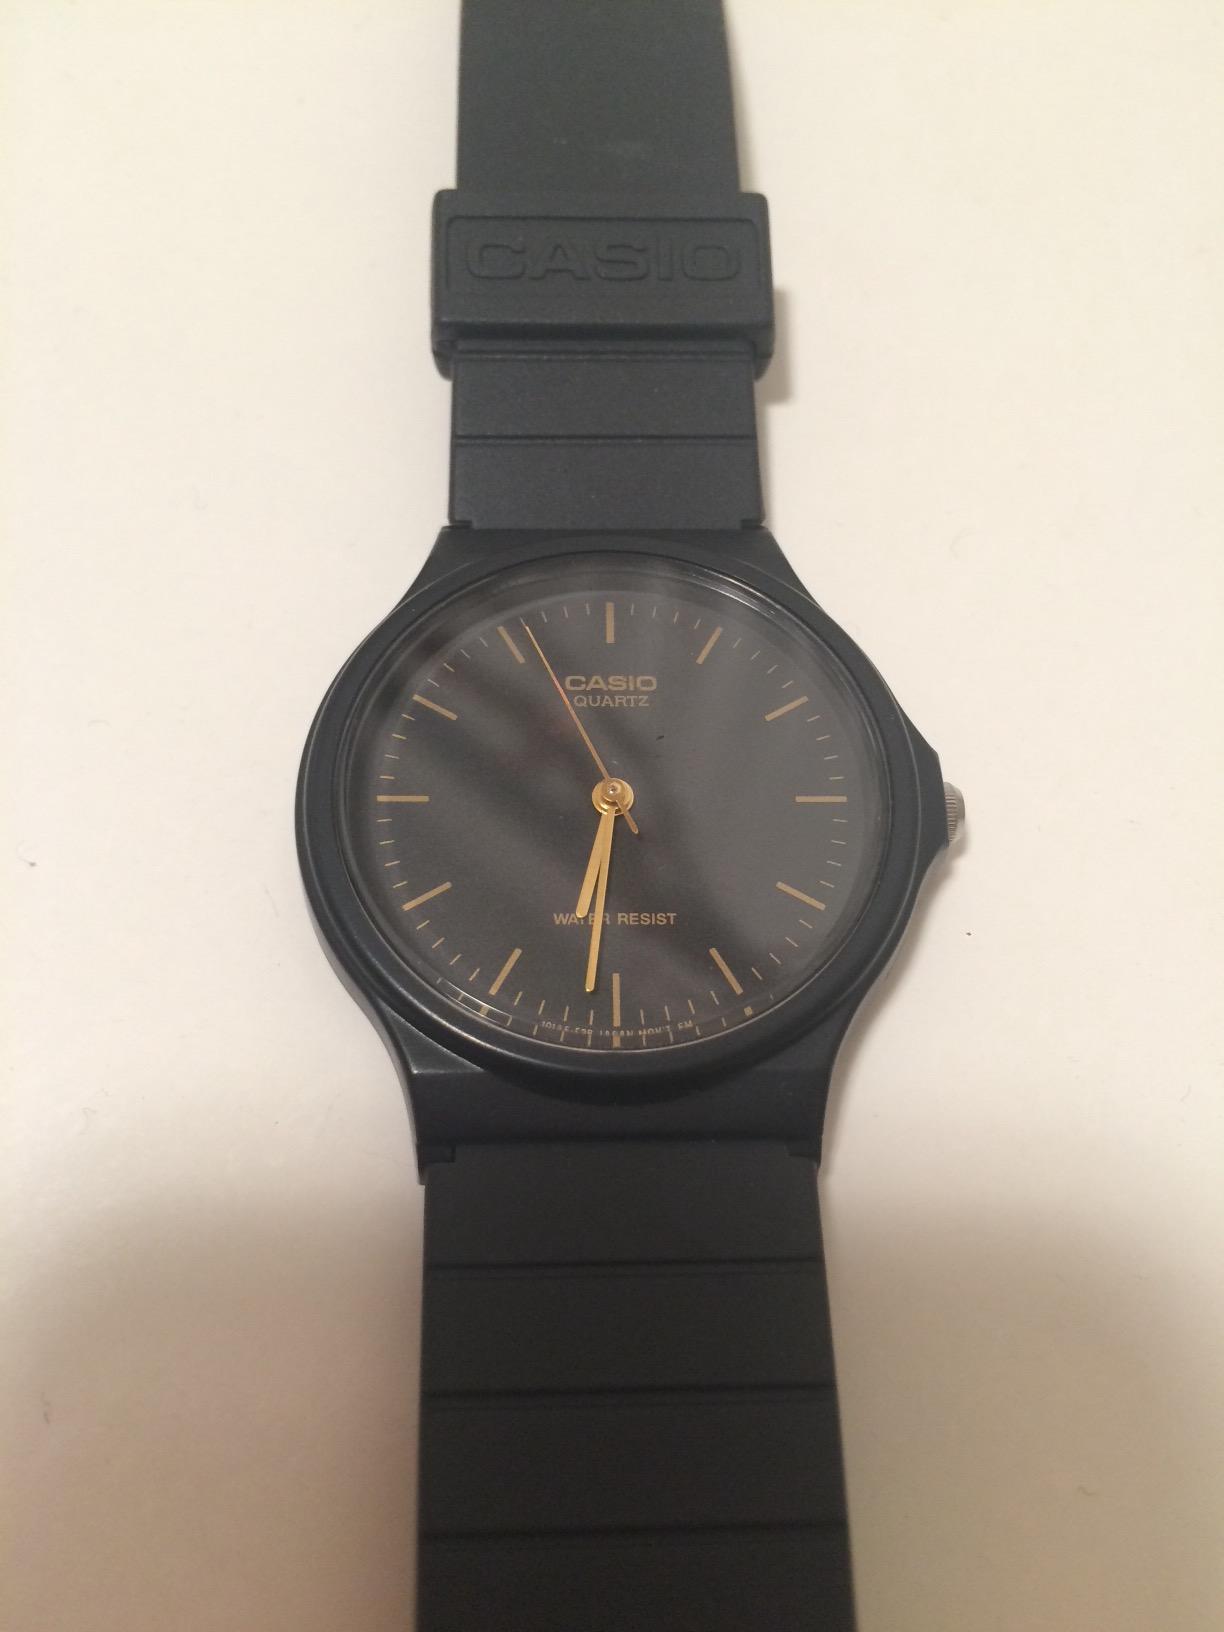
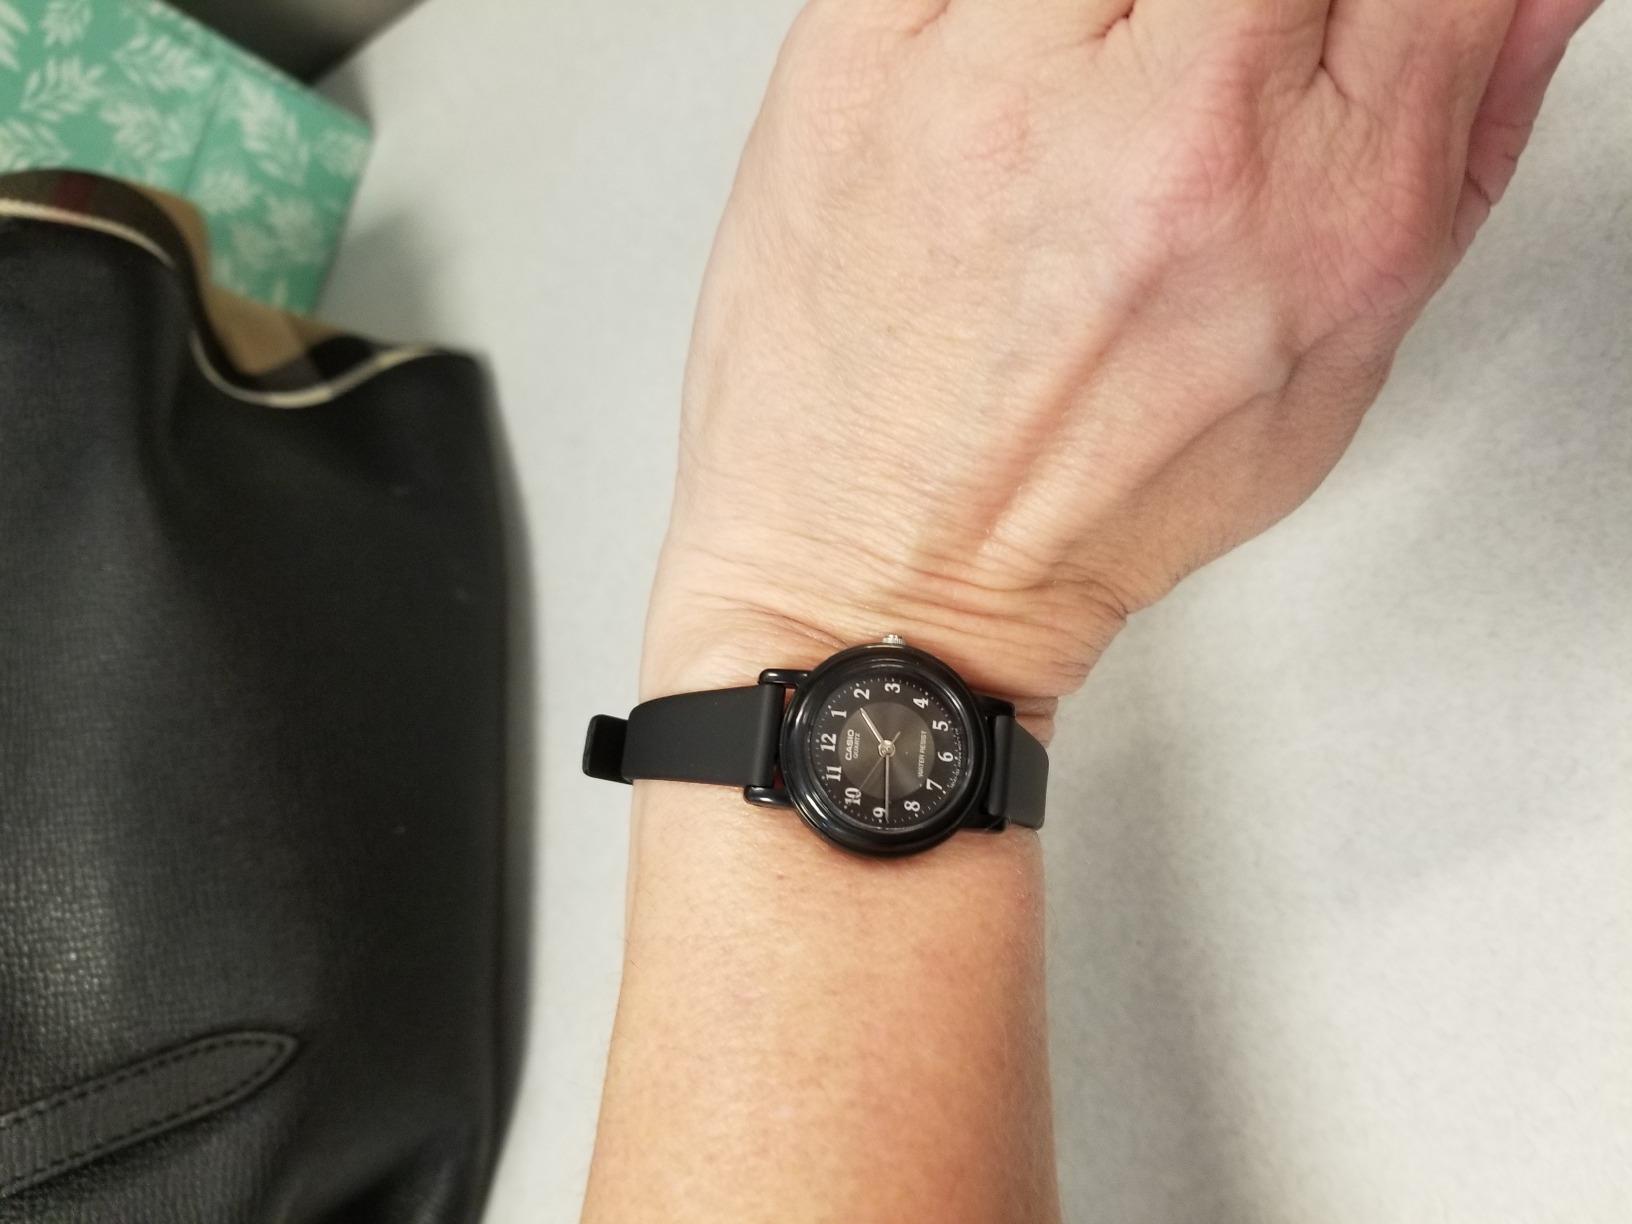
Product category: accessories_watch
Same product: no